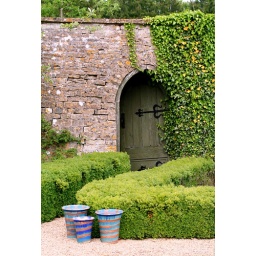
A very tempting door in a garden wall at Trull House